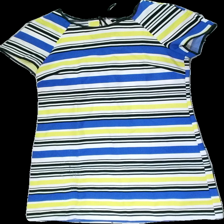
View: front
Type: Dress
Category: Ladies
Brand: Atmosphere
Colors: Black, Blue, Multicolor, White
Material: 100% polyester
Pattern: Other
Cut: C-collar, Regular
Size: 40
Season: All
Smell: Minor
Price range: <50
Recommended usage: Export
Comment: detergent scent